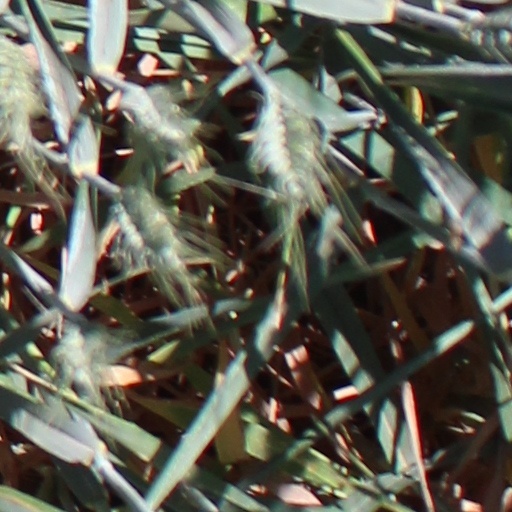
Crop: wheat